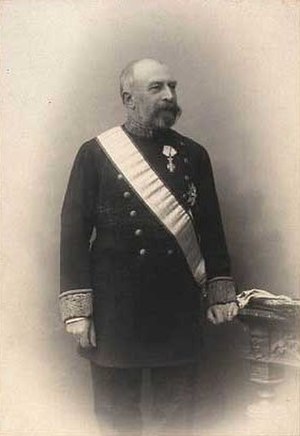
Finansministre fra Danmark
Hugo Egmont Hørring
Dette er en liste over ministre for Finansministeriet.